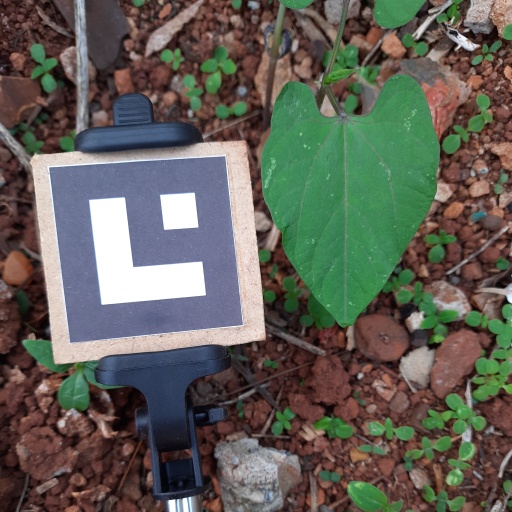
Observations: wavy surface, no eating holes, under shade